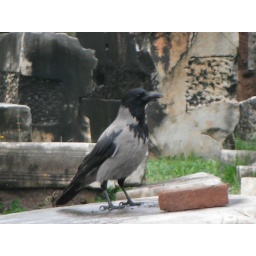
Black and gray bird in forum